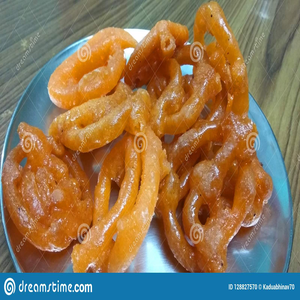
Dish: jalebi